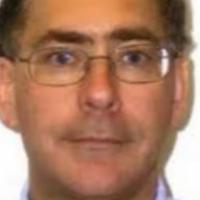
Age group: age 41-55